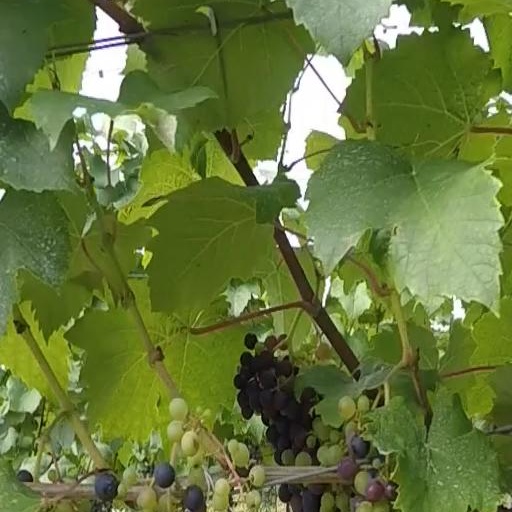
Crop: grape